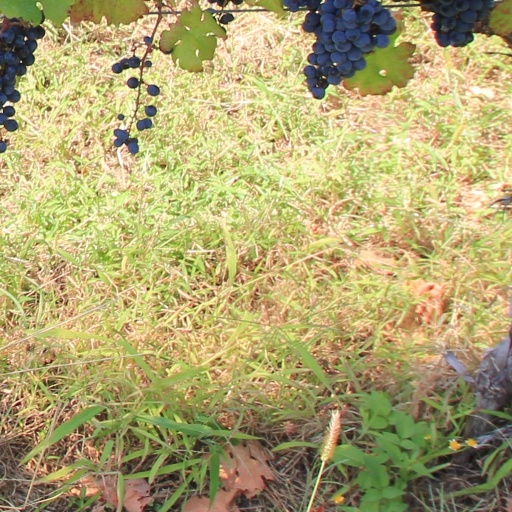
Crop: grape